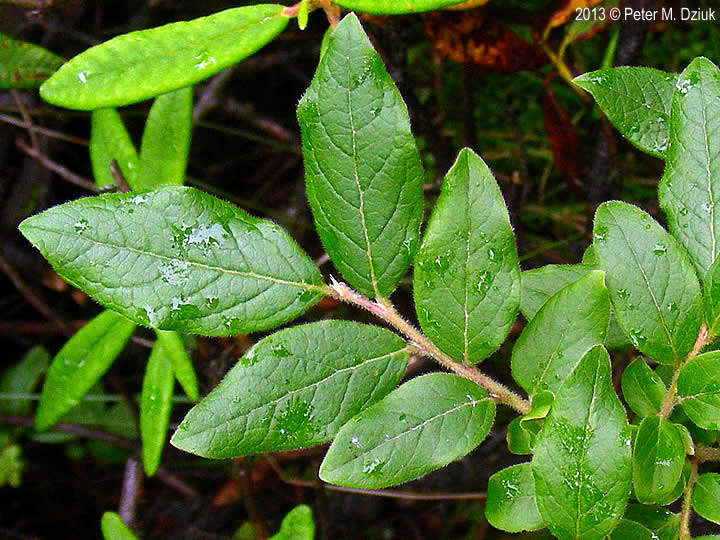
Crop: potato
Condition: early_blight